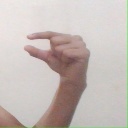
अक्षर: ग